Rosamond Harding

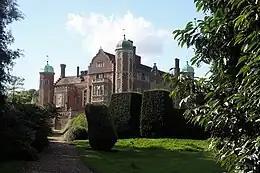
Madingley Hall, Harding's home from 1927 until 1948, viewed from the gardens.

Harding was born in Doddington, Cambridgeshire, the first child of Ambrose, son of Thomas Walter Harding and Adela, daughter of James Audus Hirst, Adel Towers. The family were wealthy and lived comfortably. When Rosamund was one year old, the family moved to Histon Manor House, in Histon, north of Cambridge. She was educated at boarding schools and at home, where her father also taught her skills in drawing and illustration. During the First World War, Harding worked at a Chivers and Sons jam factory, and in 1922 began studying music at Newnham College, Cambridge. Disappointed with her grades, she dropped out after her first year.